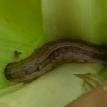
Crop: Maize
Condition: spodoptera-frugiperda-p